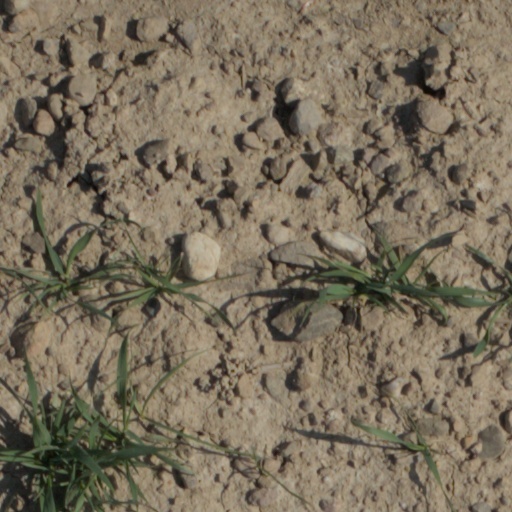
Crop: wheat